Double bell euphonium

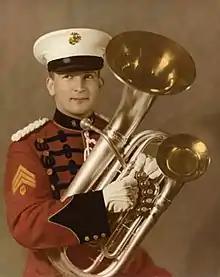
Arthur W. Lehman, United States Marine Band

The last double bell euphoniums were made around 1960. In practice, most double bell models ended up being used with the large bell only, effectively a very heavy single bell euphonium.